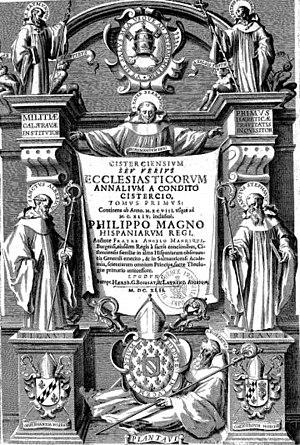
Illustration de couverture du tome I de Cisterciensium seu verius ecclesiasticorum annalium a condito Cistercio
L'historiographie cistercienne est l'étude de l'histoire de l'ordre cistercien, ainsi que des congrégations religieuses qui en sont issues : trappistes, feuillants, bernardines réformées, bernardines d'Esquermes, floriens, savigniens.